Empire of Trebizond

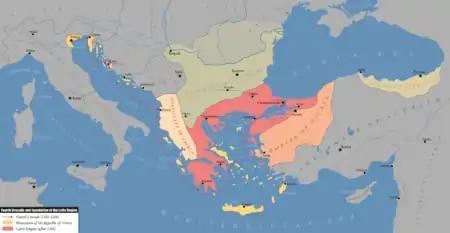
The path of the Fourth Crusade and the political situation of what once was the Byzantine Empire in 1204 AD.

Geographically, the Empire of Trebizond consisted of the narrow strip along the southern coast of the Black Sea and the western half of the Pontic Mountains along with the Gazarian Perateia, or southern Crimea (soon losing to the Genoese Gazaria and the Theodorite Gazaria).